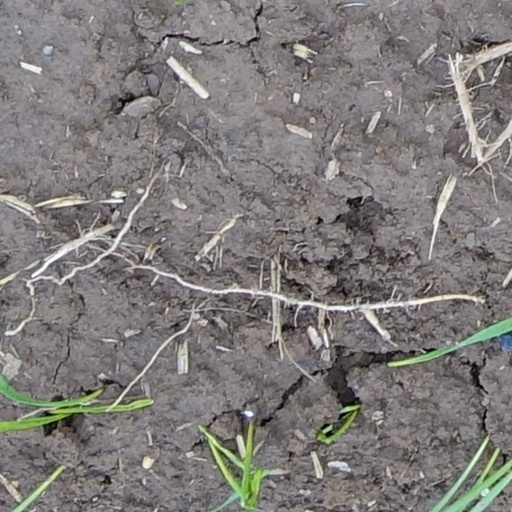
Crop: wheat